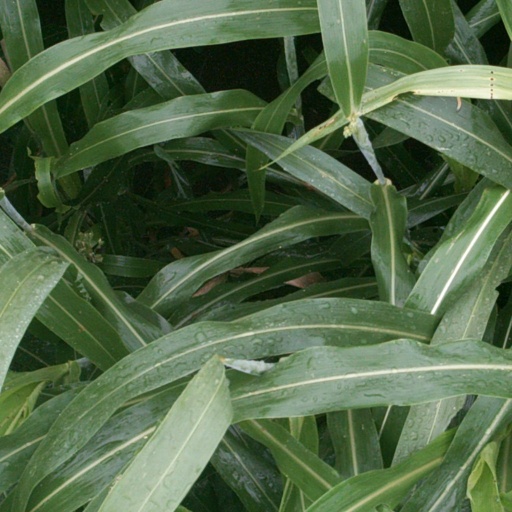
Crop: sorghum